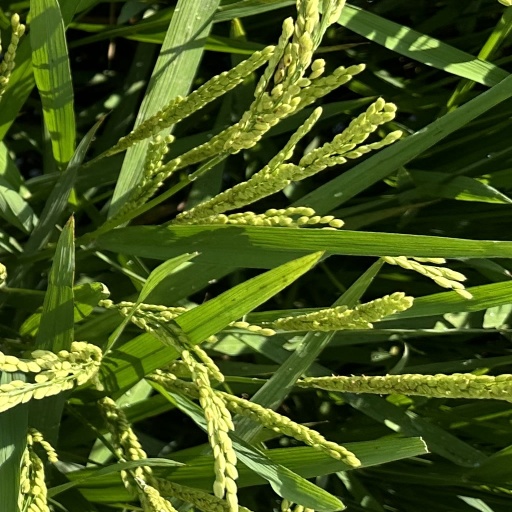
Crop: rice